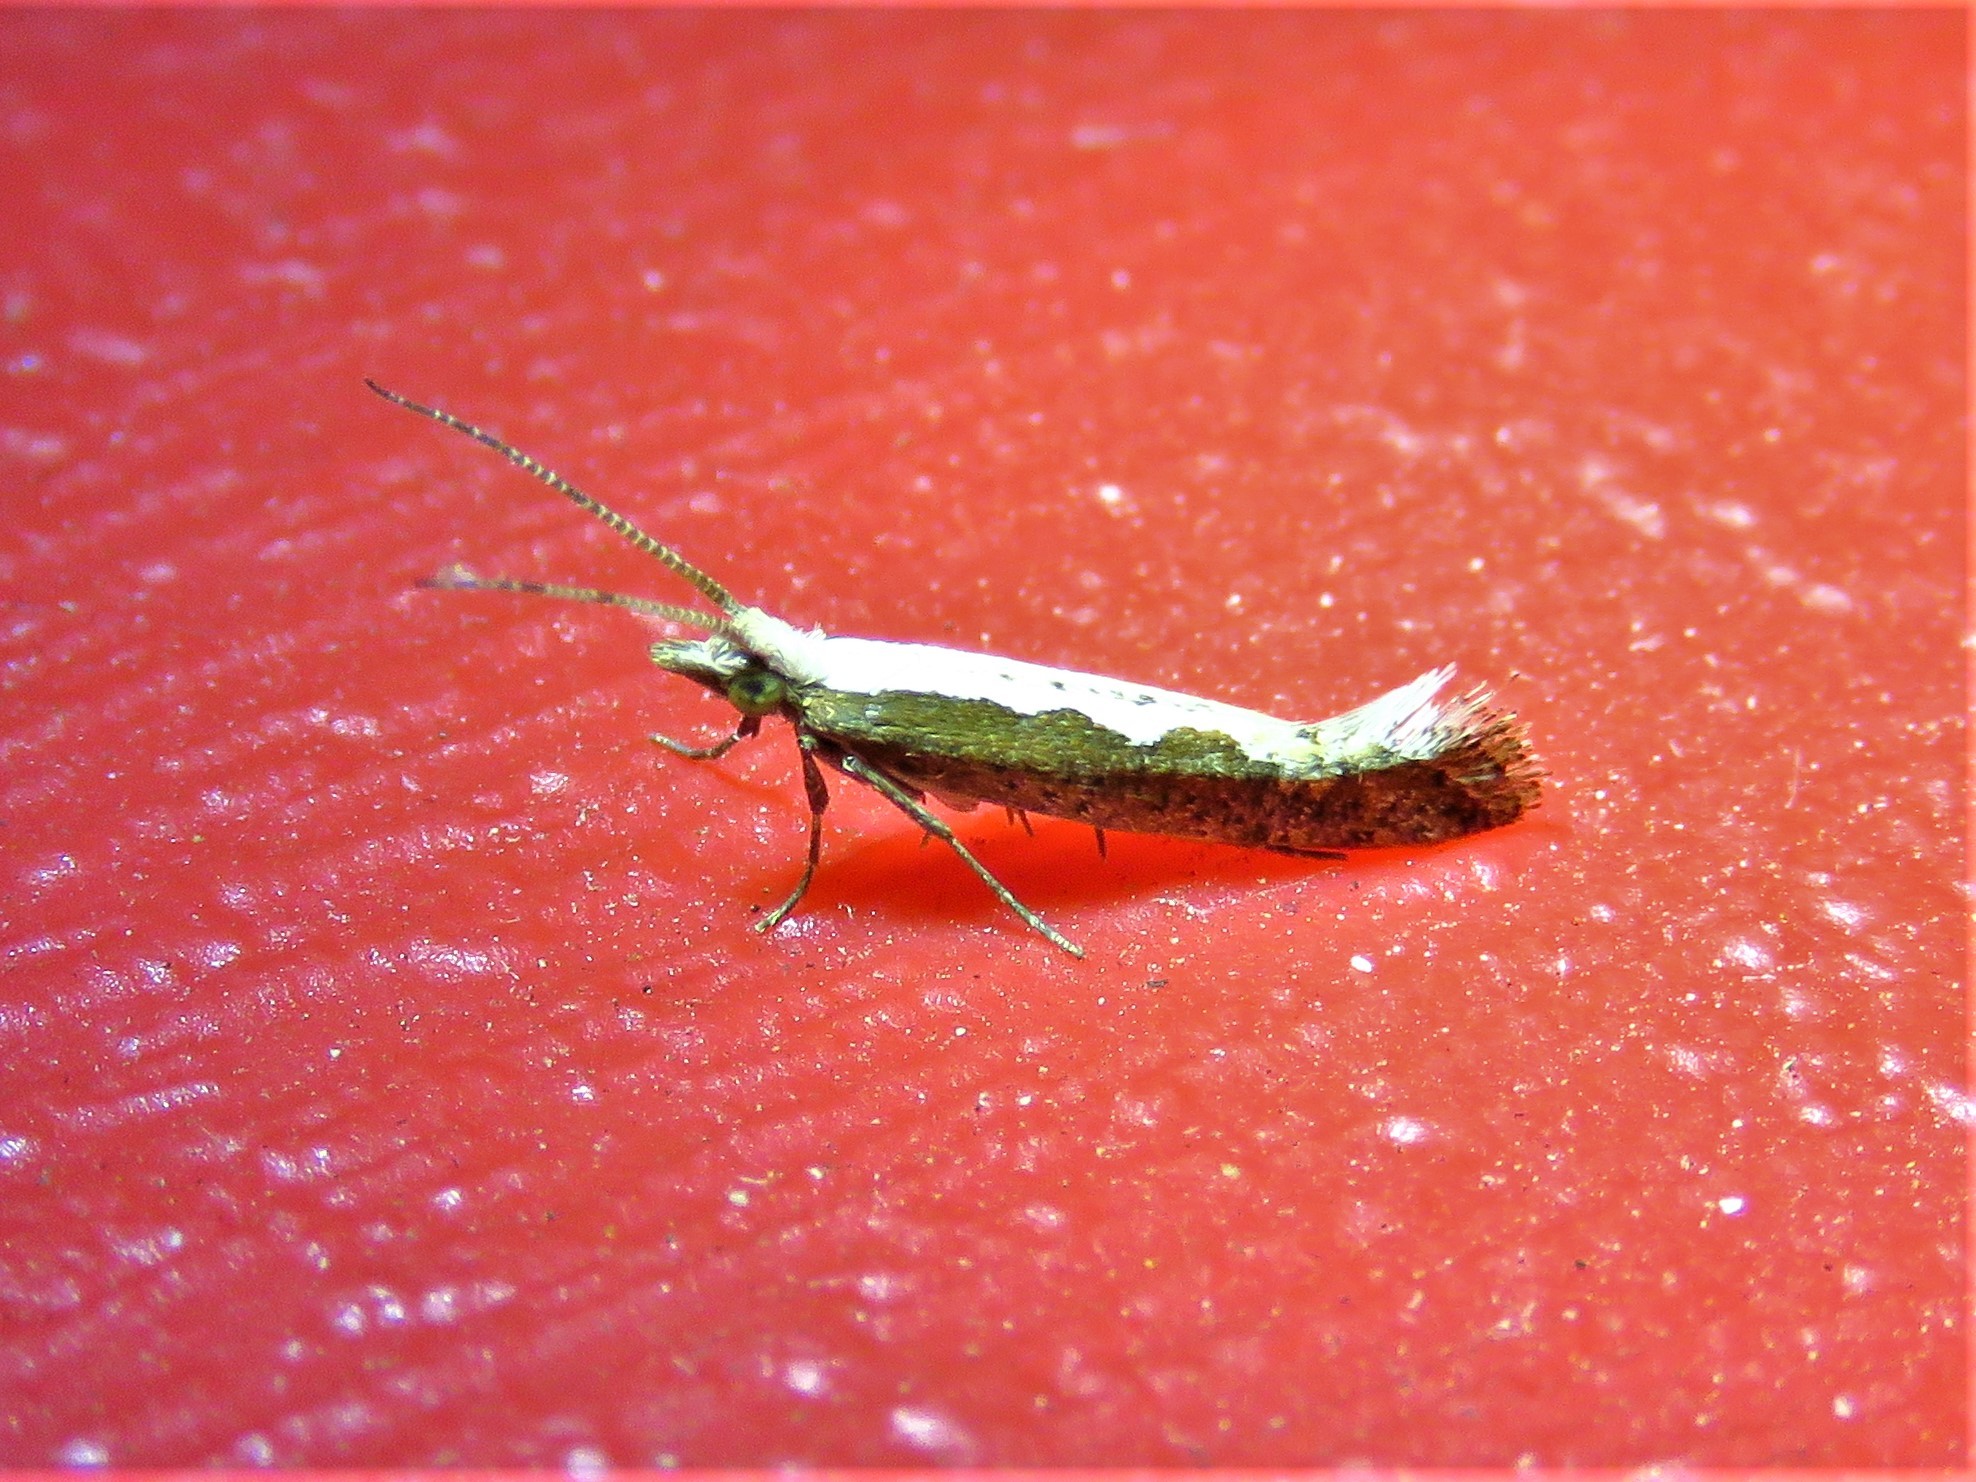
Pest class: diamondback_moth